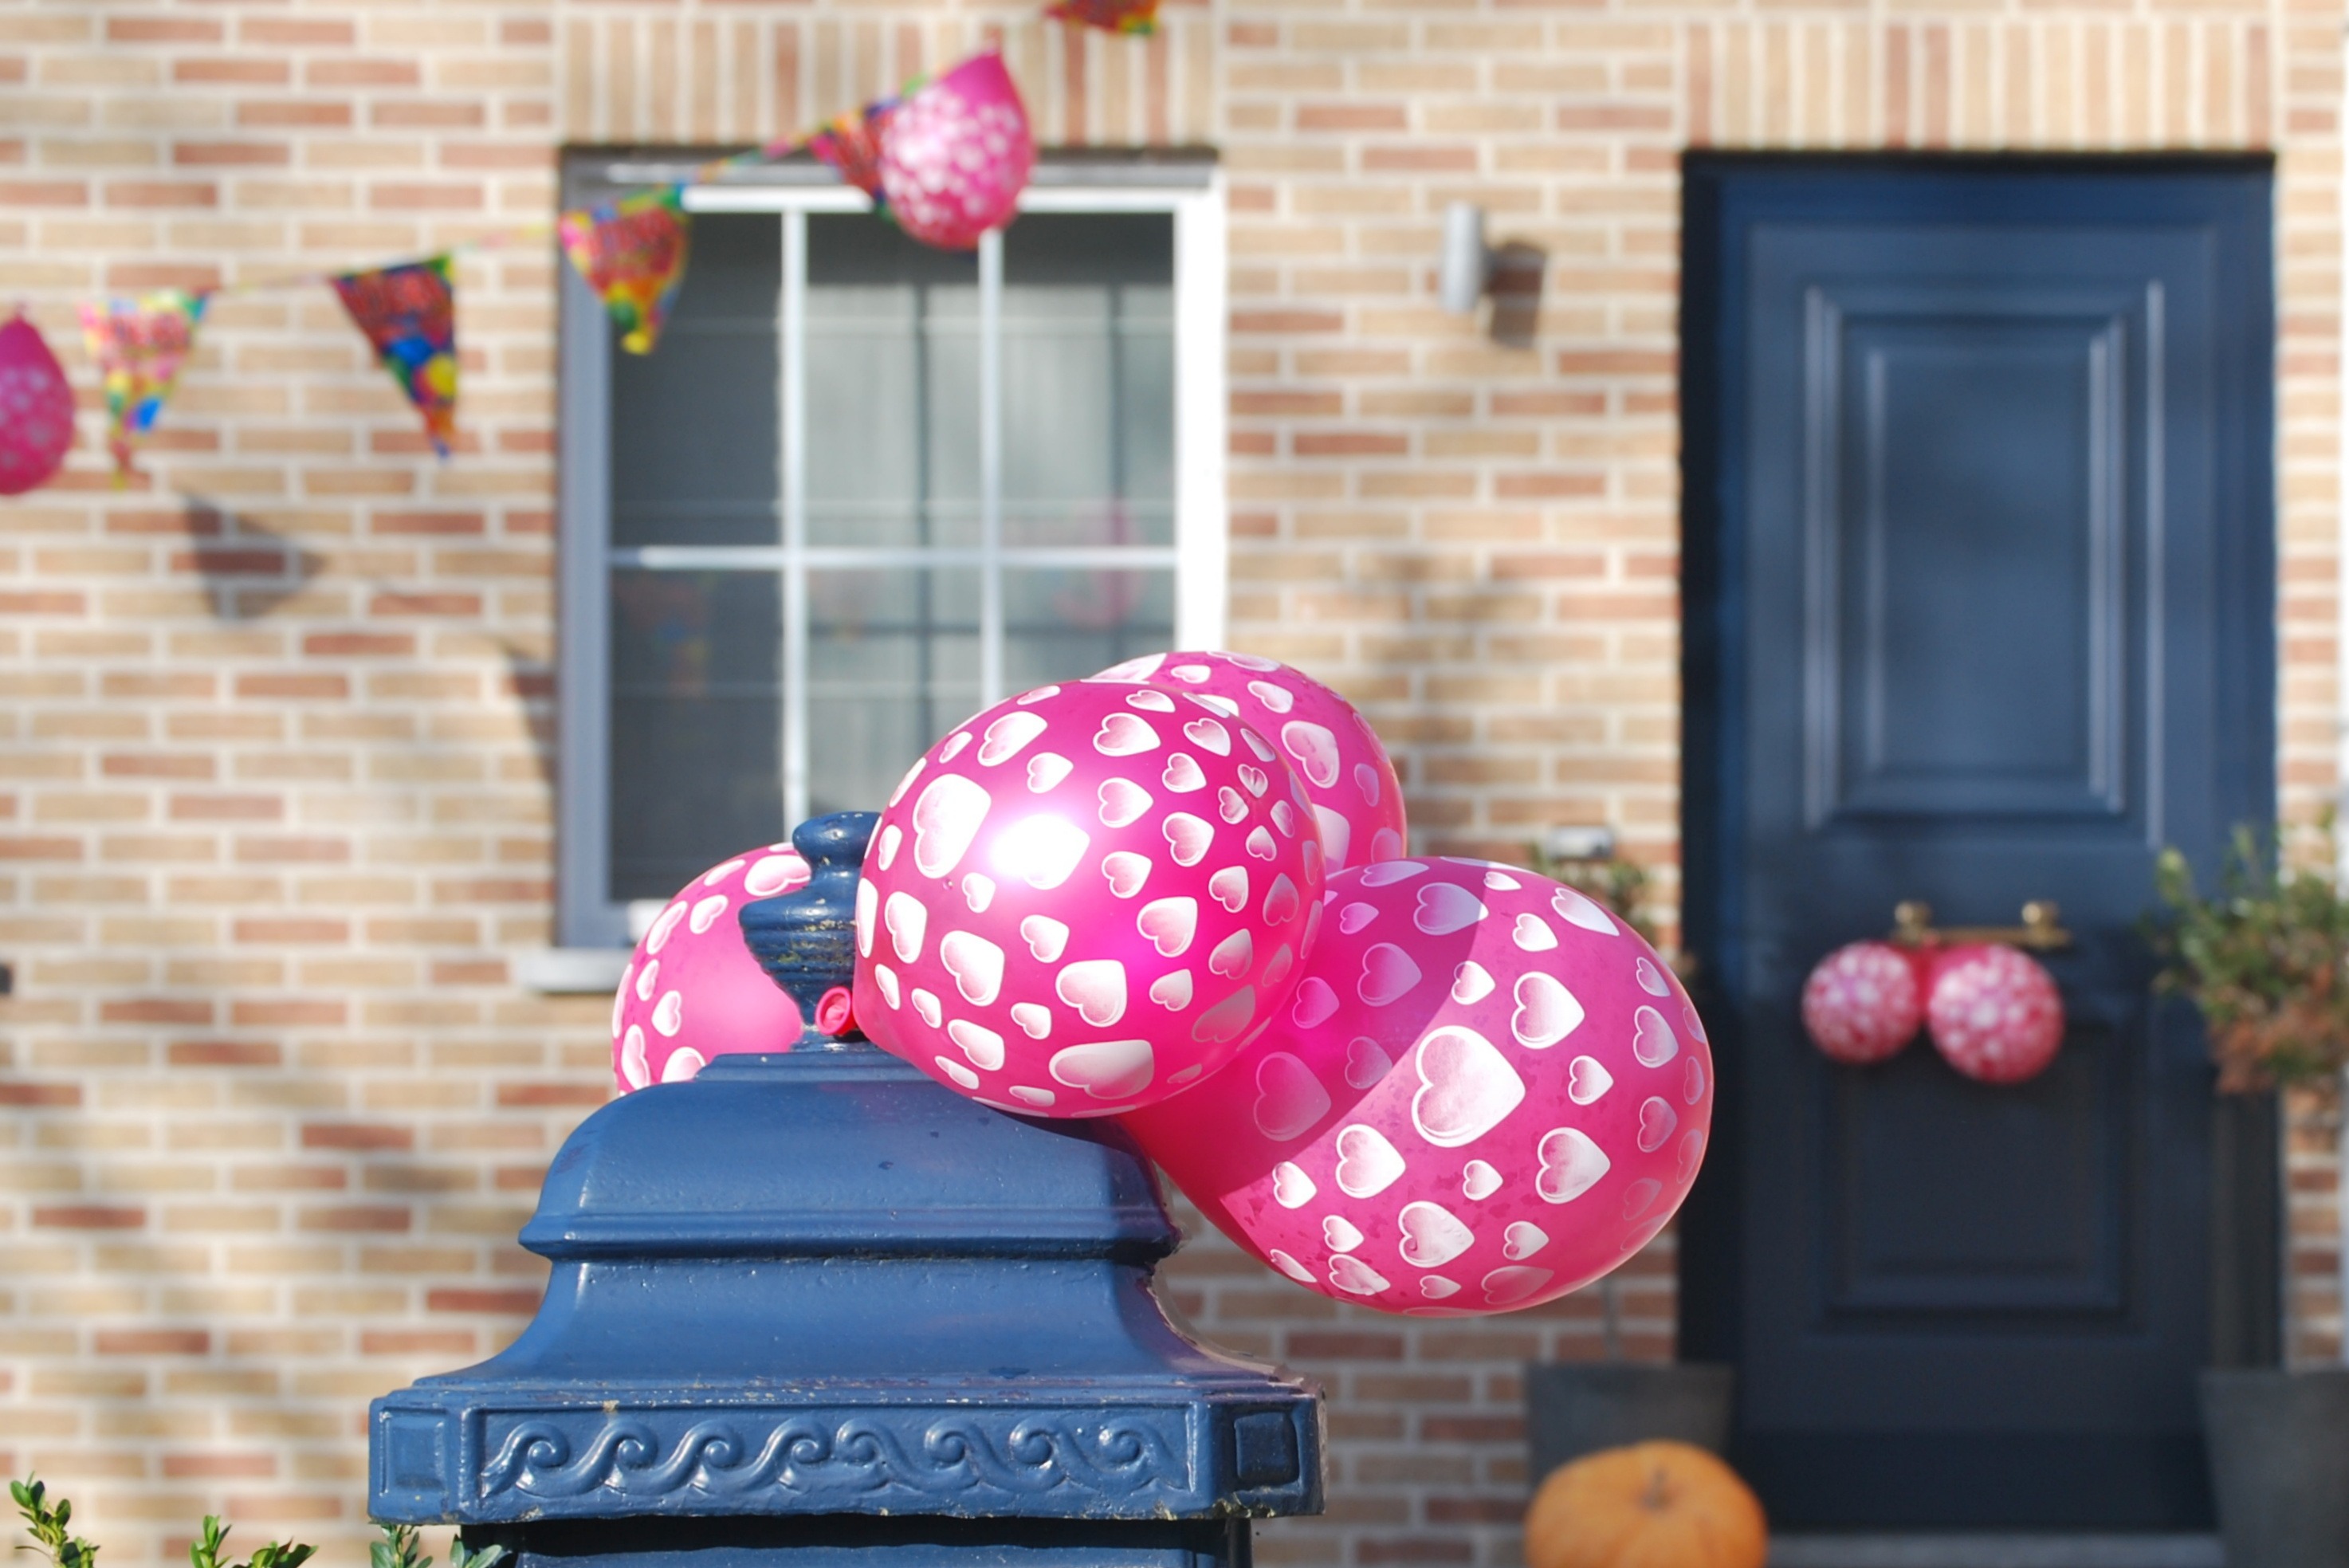
house, flower, decoration, pattern, red, color, facade, furniture, pink, lighting, design, balloons, party, birthday